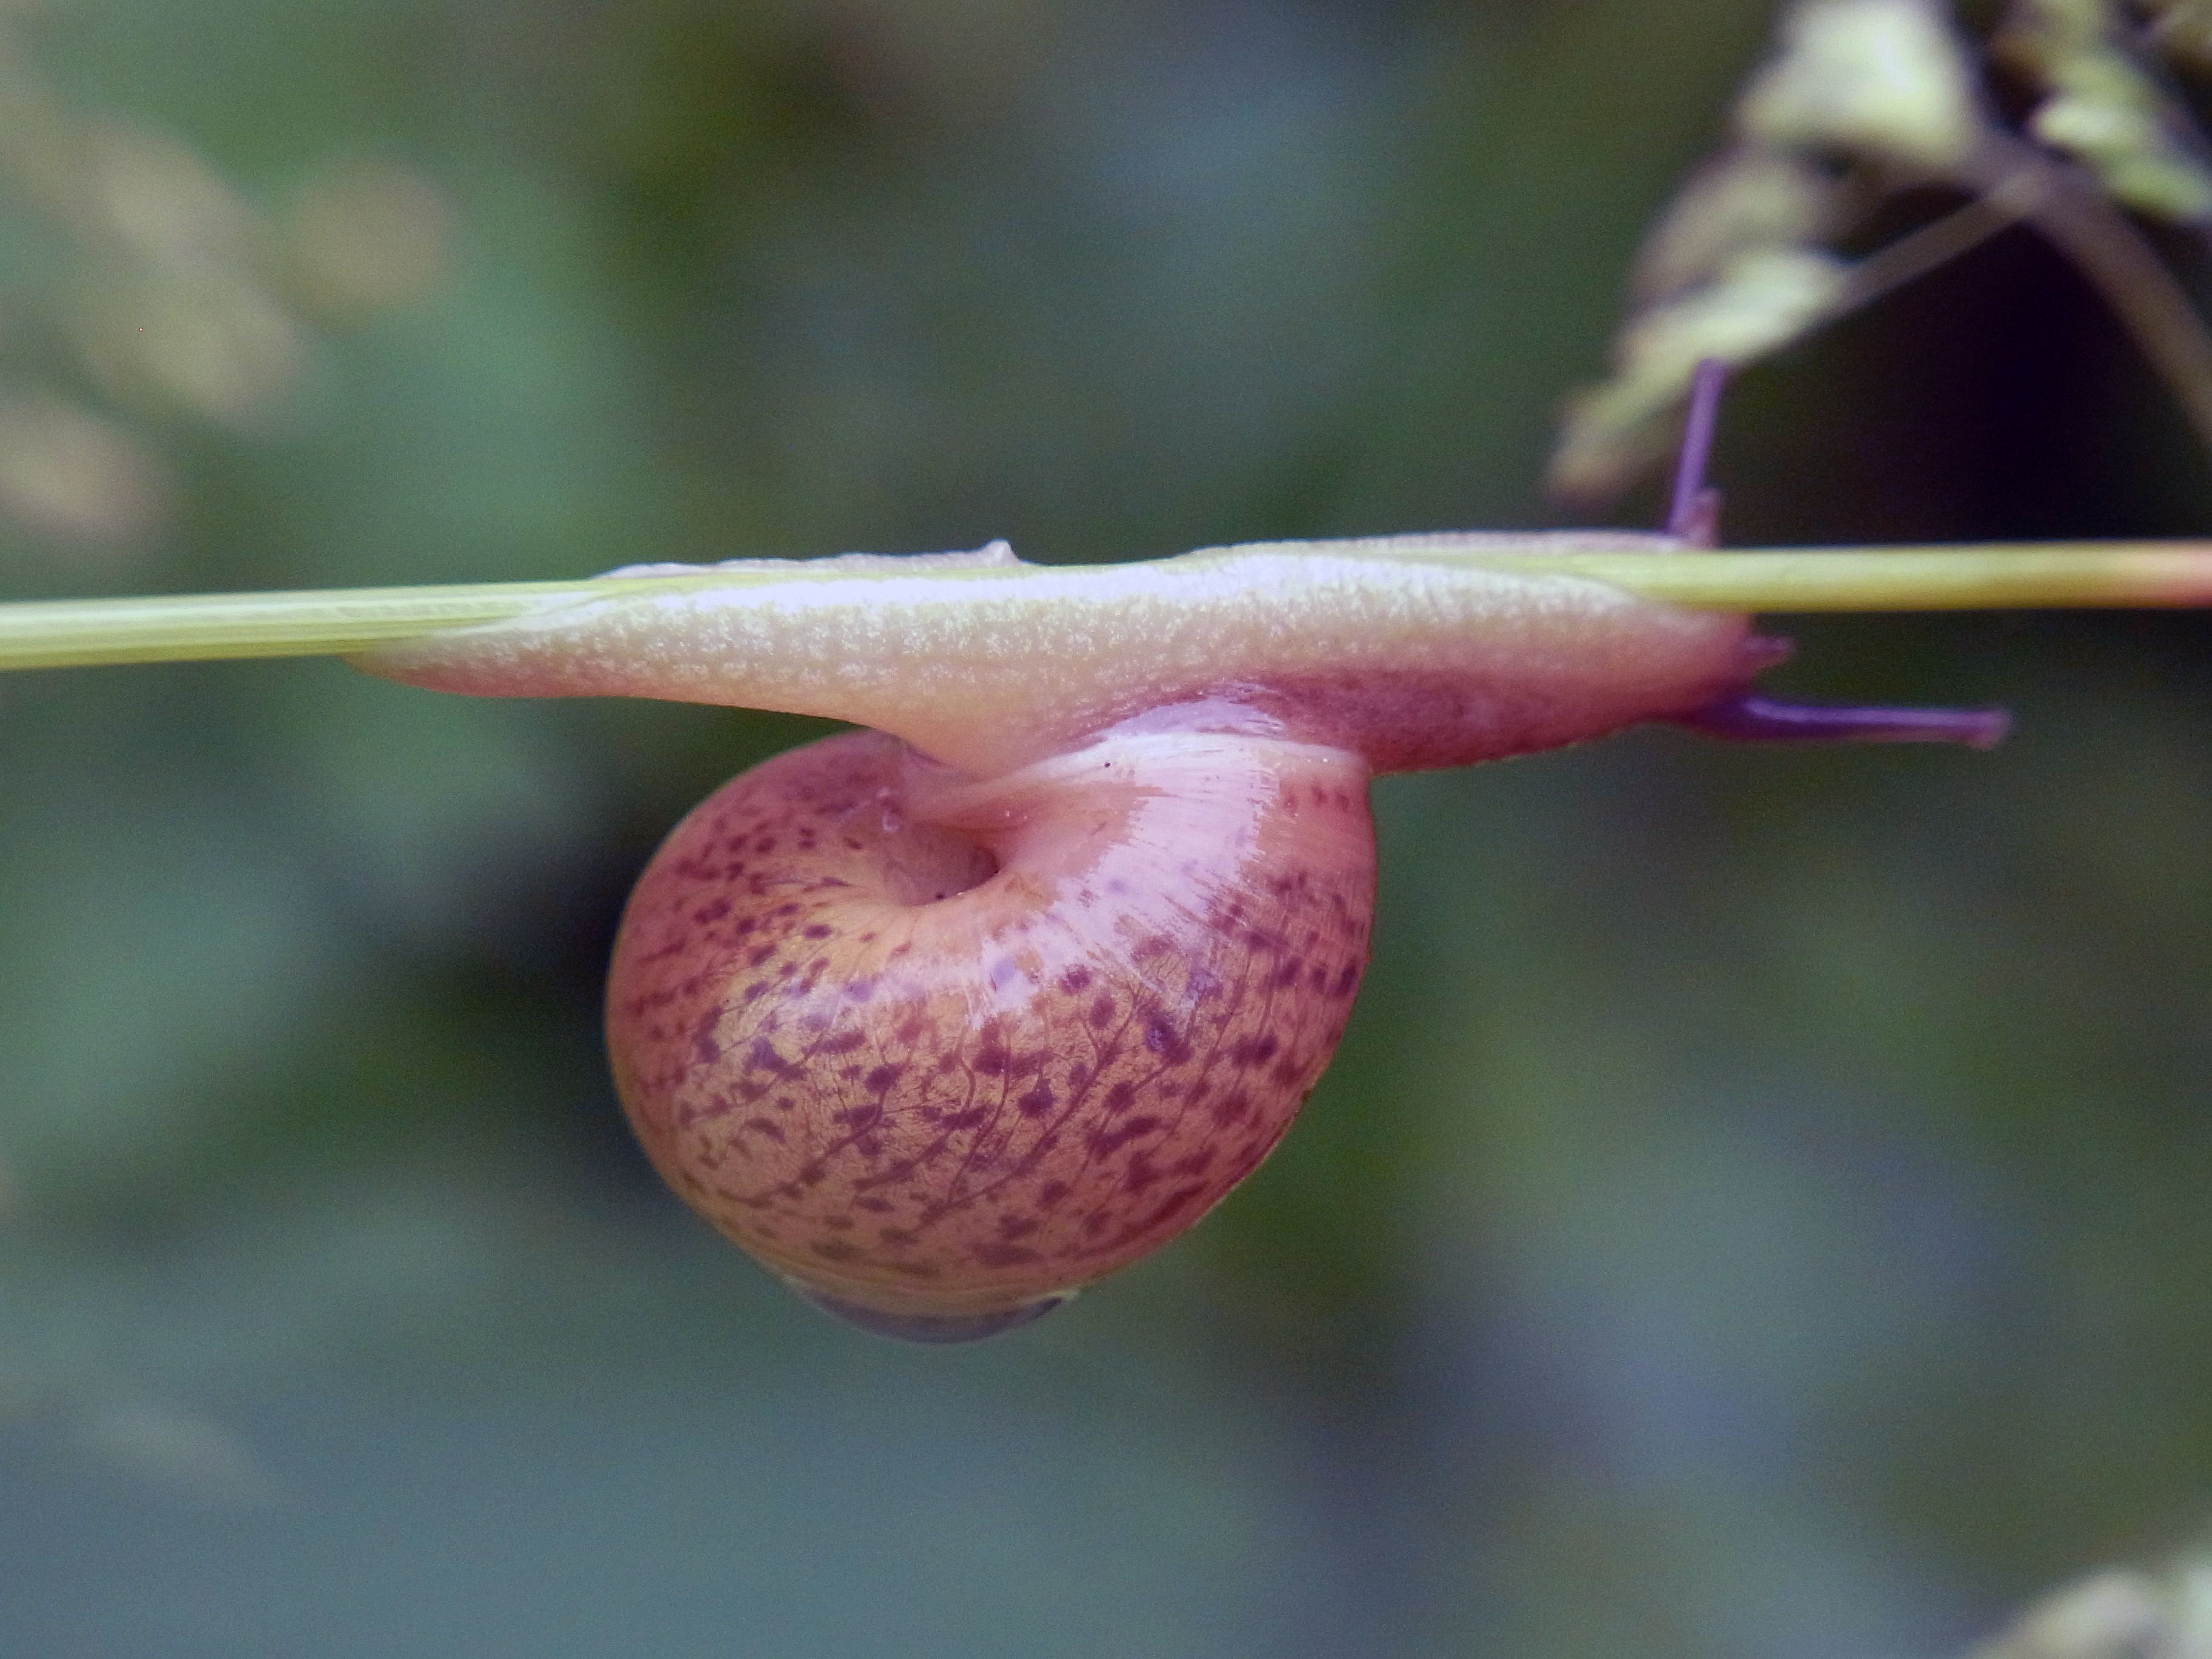
water, forest, branch, blossom, plant, photography, leaf, flower, petal, animal, produce, botany, flora, close up, mollusk, snail, bud, wirbellos, macro photography, flowering plant, plant stem, land plant